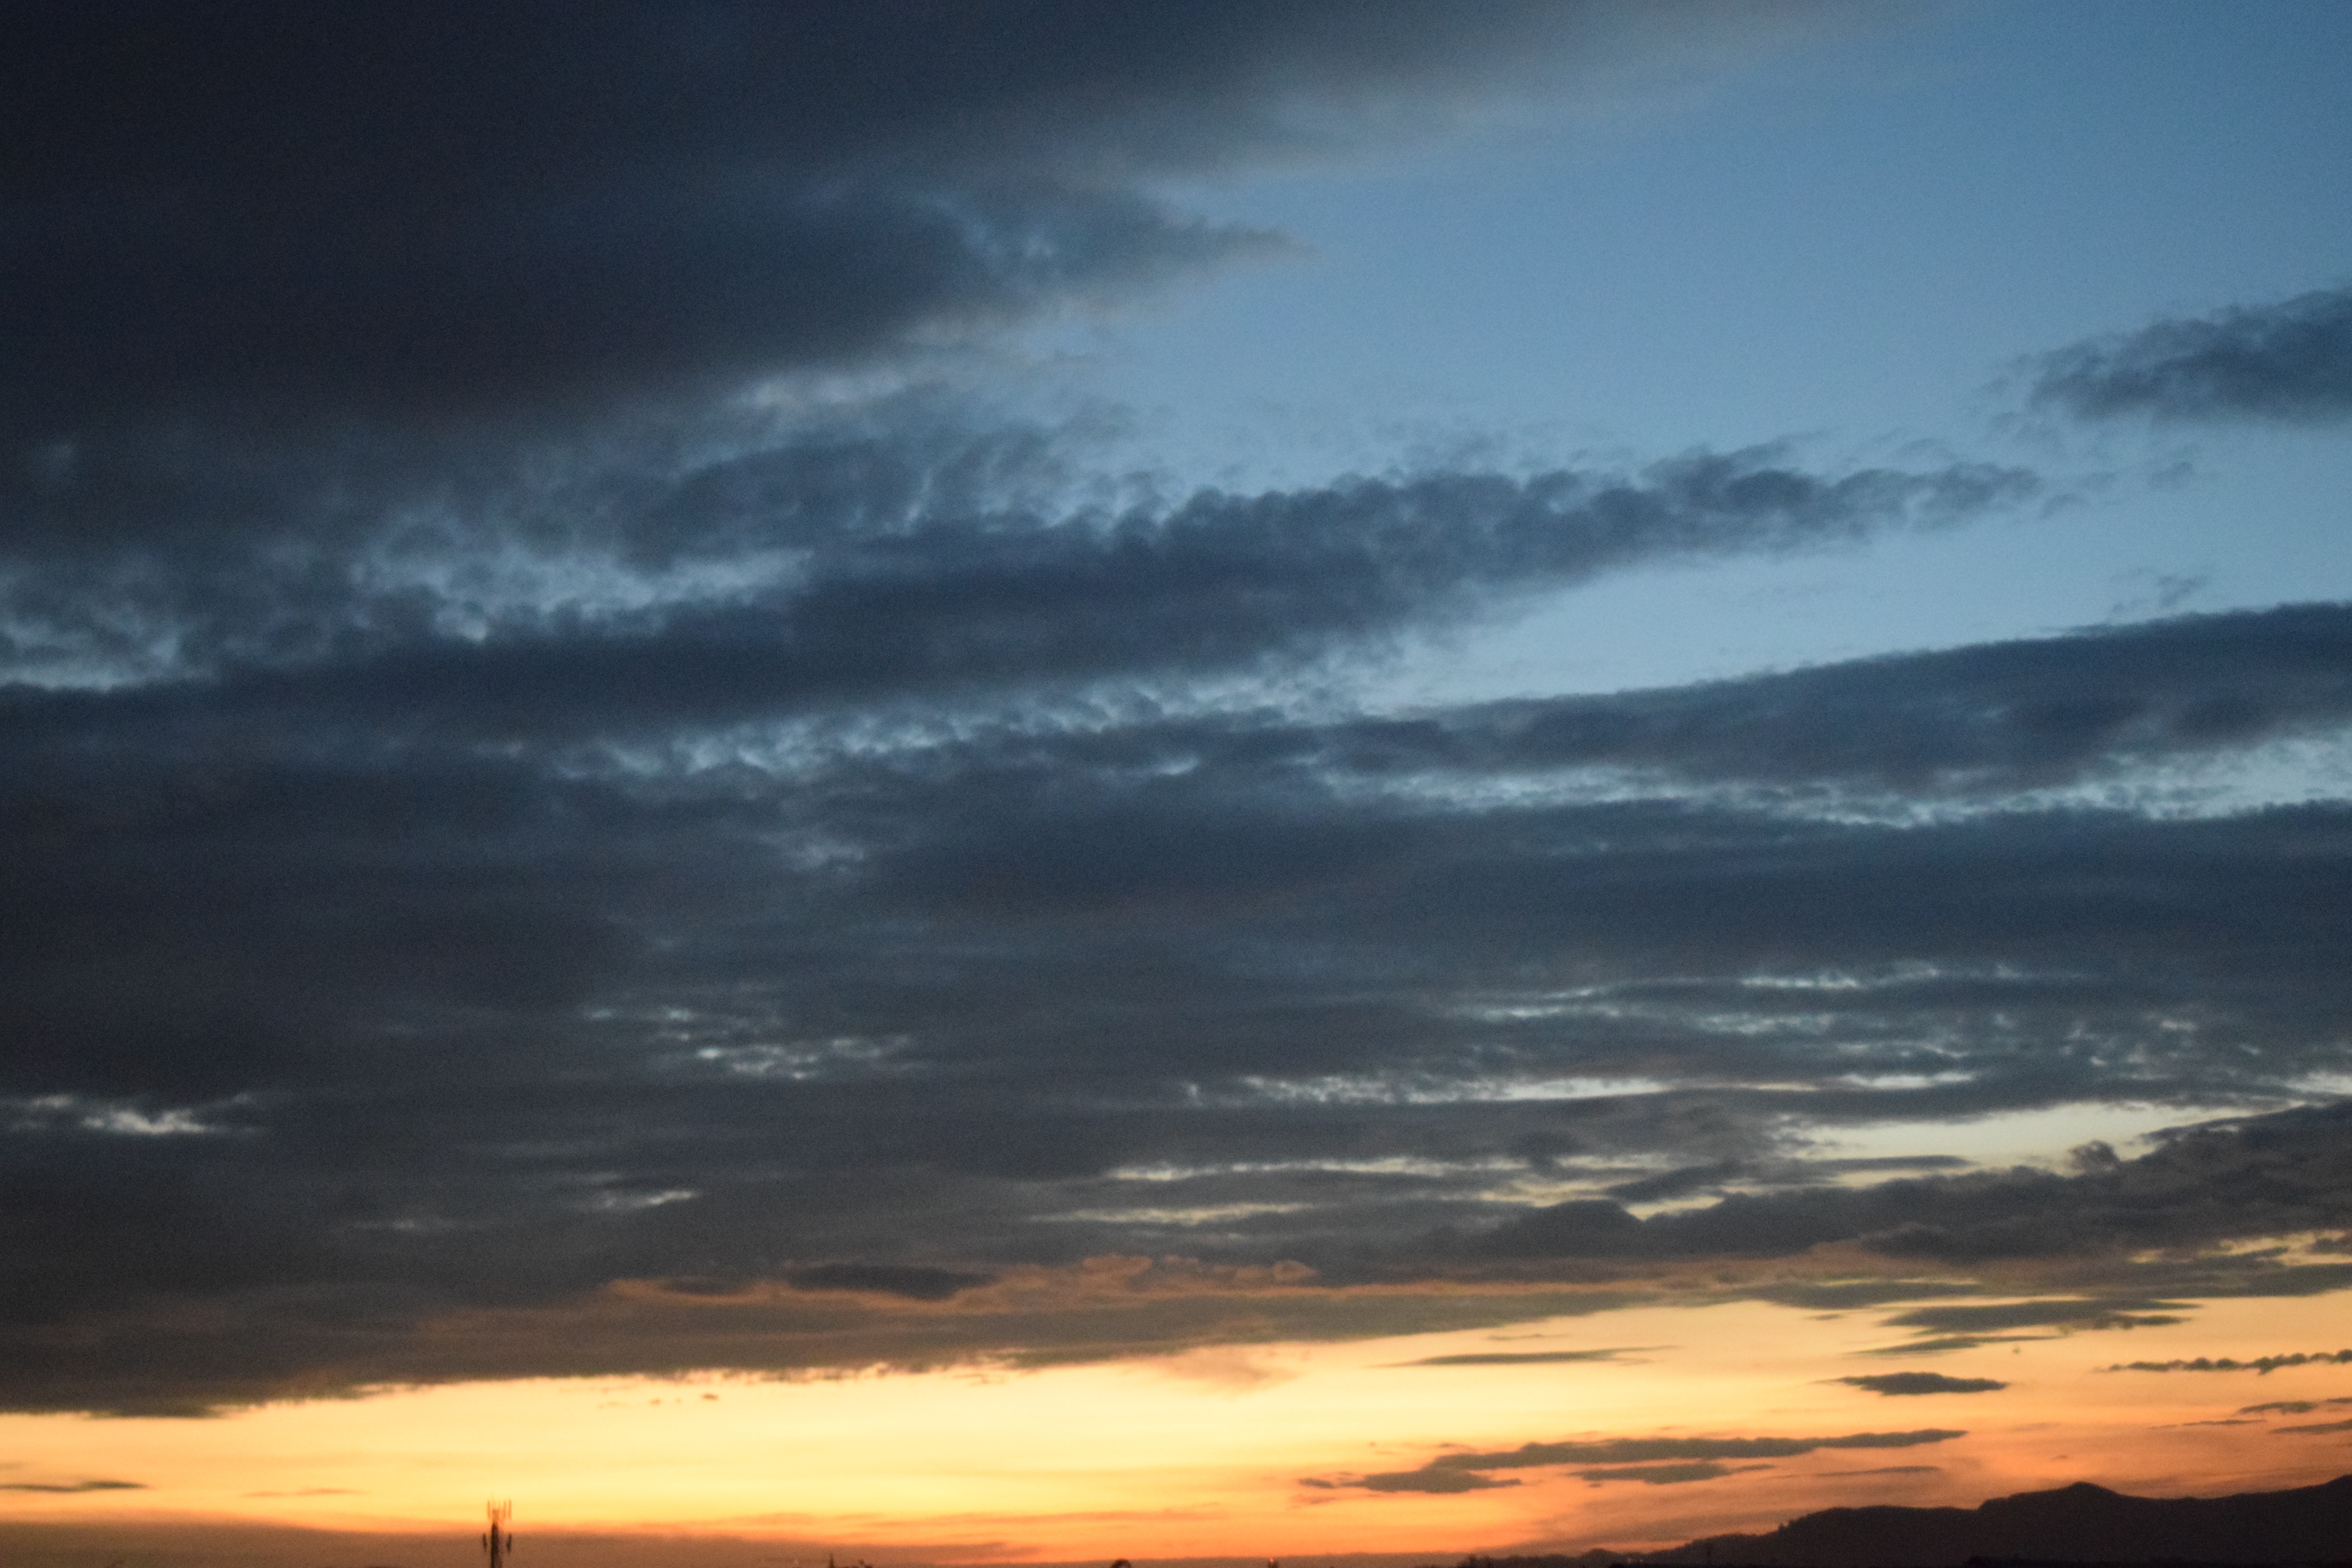
sea, horizon, cloud, sky, sunrise, sunset, sunlight, morning, dawn, atmosphere, dusk, evening, cumulus, afterglow, meteorological phenomenon, red sky at morning